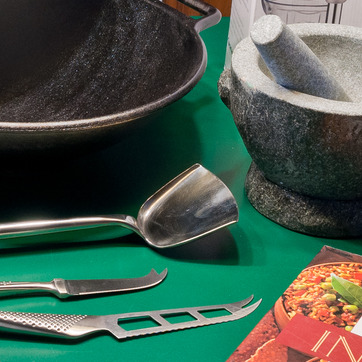
Material: metal